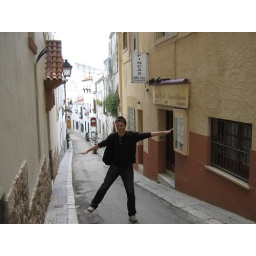
Dim almost reaches street walls in Sitges